Battle of Umm al-Shaftir

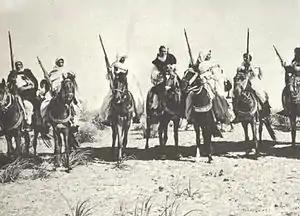
Omar al-Mukhtar with his soldiers.

The Battle of Umm al-Shaftir was a battle that took place on April 27 and 28, 1927, between an Italian force of 2,000 mules, 5,000 soldiers, and 1,000 camels, in addition to armored and transport vehicles, and a Senussi rebel force of between 1,500 and 2,000 men, approximately 25% of whom were cavalry, accompanied by approximately 12,000 camels.